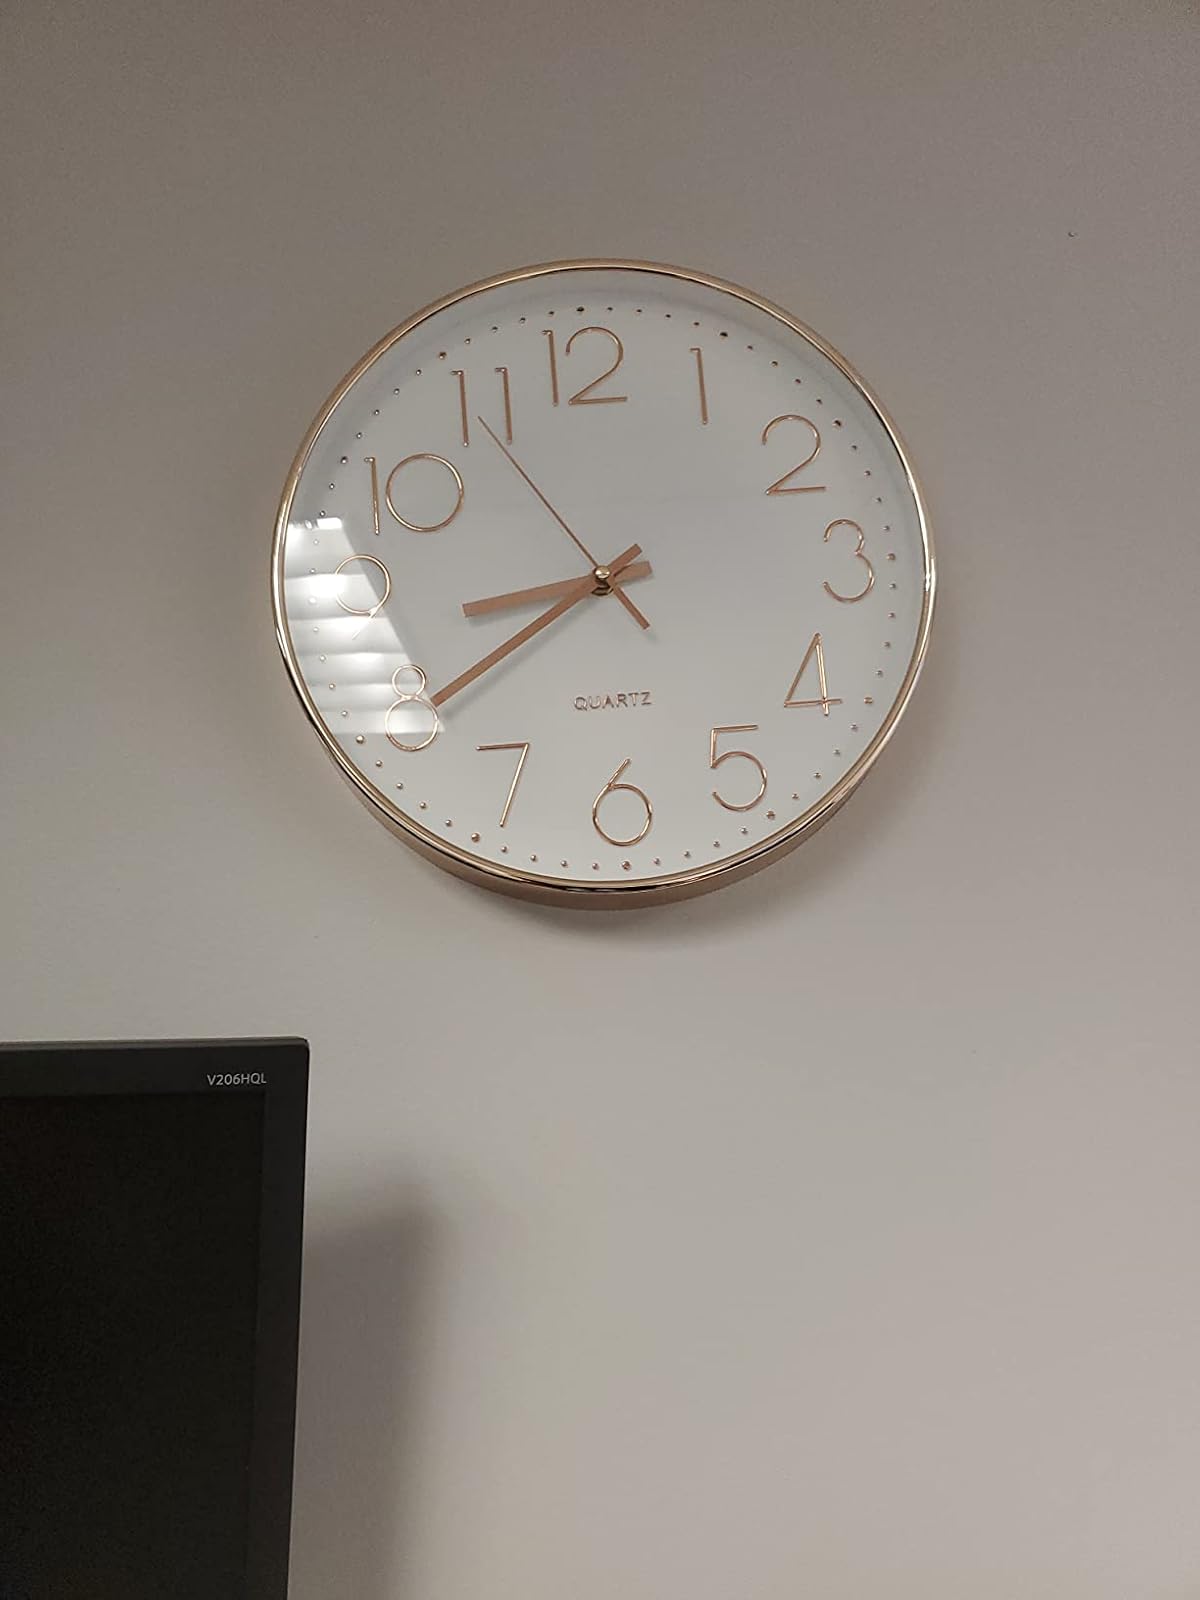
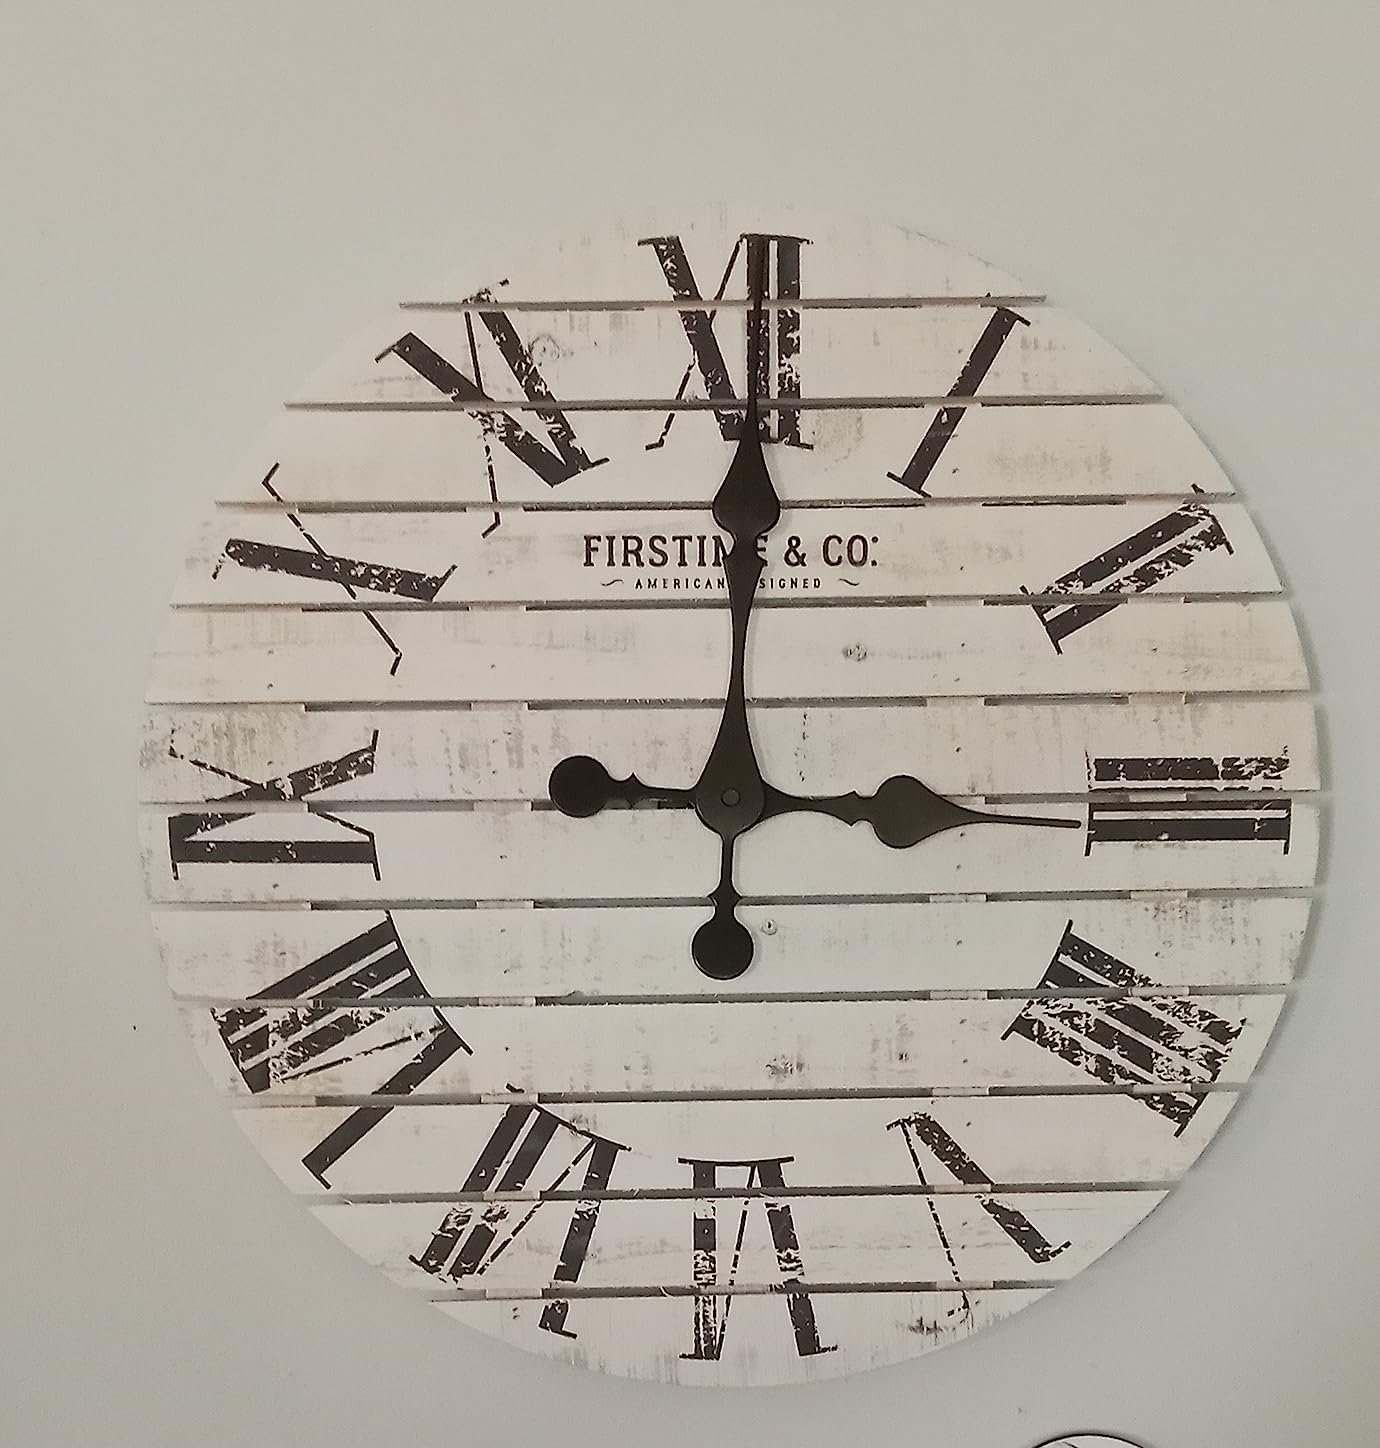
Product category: clock
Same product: no